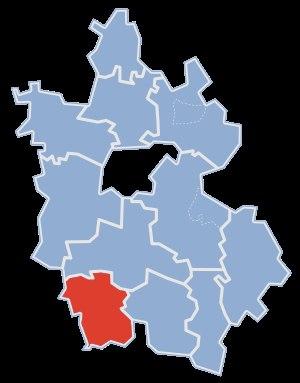
Gorzkowice est une gmina rurale du powiat de Piotrków, dans la Voïvodie de Łódź, dans le centre de la Pologne.